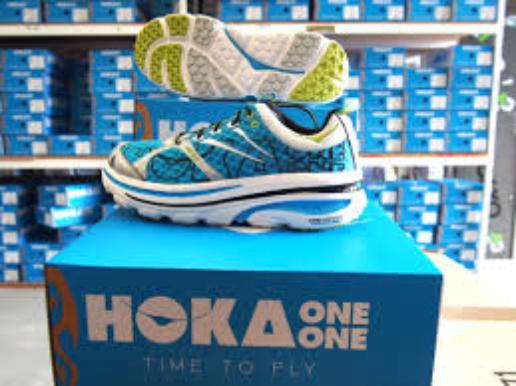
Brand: Hoka One One
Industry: Clothes